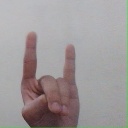
अक्षर: श